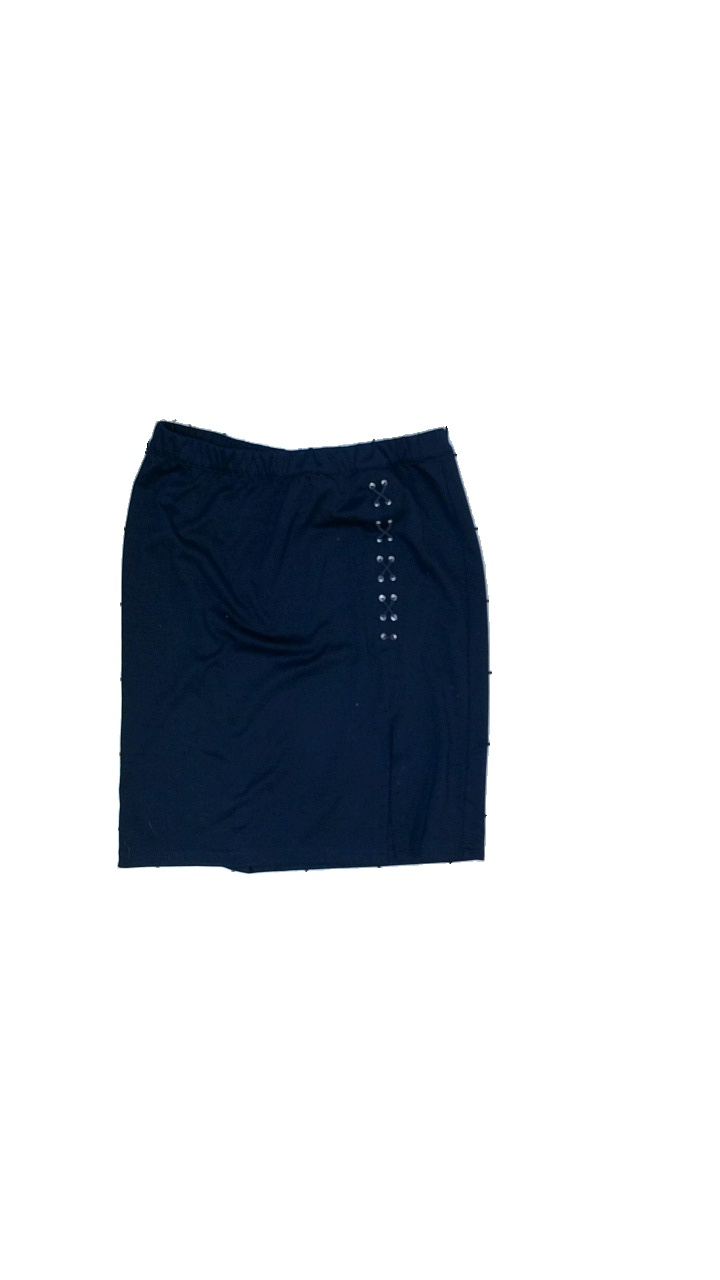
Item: Skirt (Ladies)
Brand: Paola
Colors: Blue
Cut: Regular
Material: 81% polyester, 14% viscose, 5 elastane
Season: All
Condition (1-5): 3
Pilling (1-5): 4
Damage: stains
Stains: Minor
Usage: Reuse
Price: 50-100